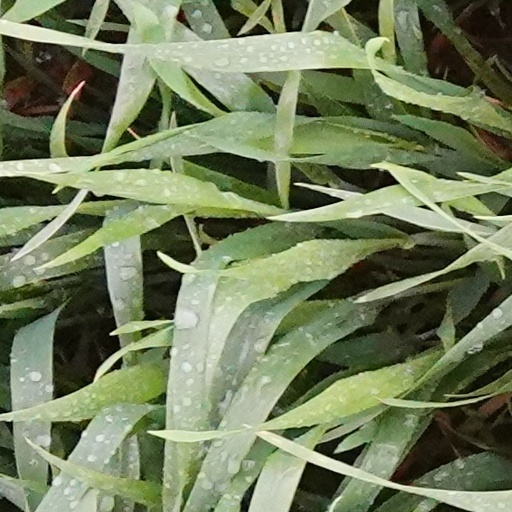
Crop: wheat